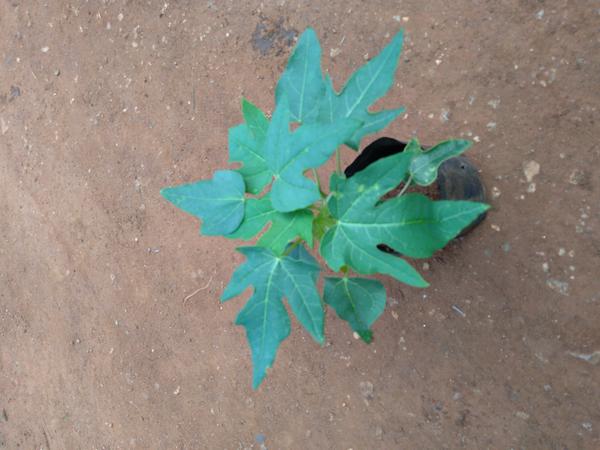
Plant: Pappaya